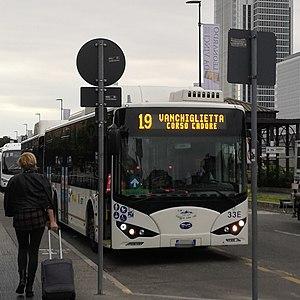
Le Gruppo Torinese Trasporti est une entreprise de transport public qui exploite de nombreuses lignes de bus urbaines et interurbaines, le tramway de Turin, le métro de Turin ainsi que plusieurs lignes ferroviaires et plusieurs navettes touristiques.